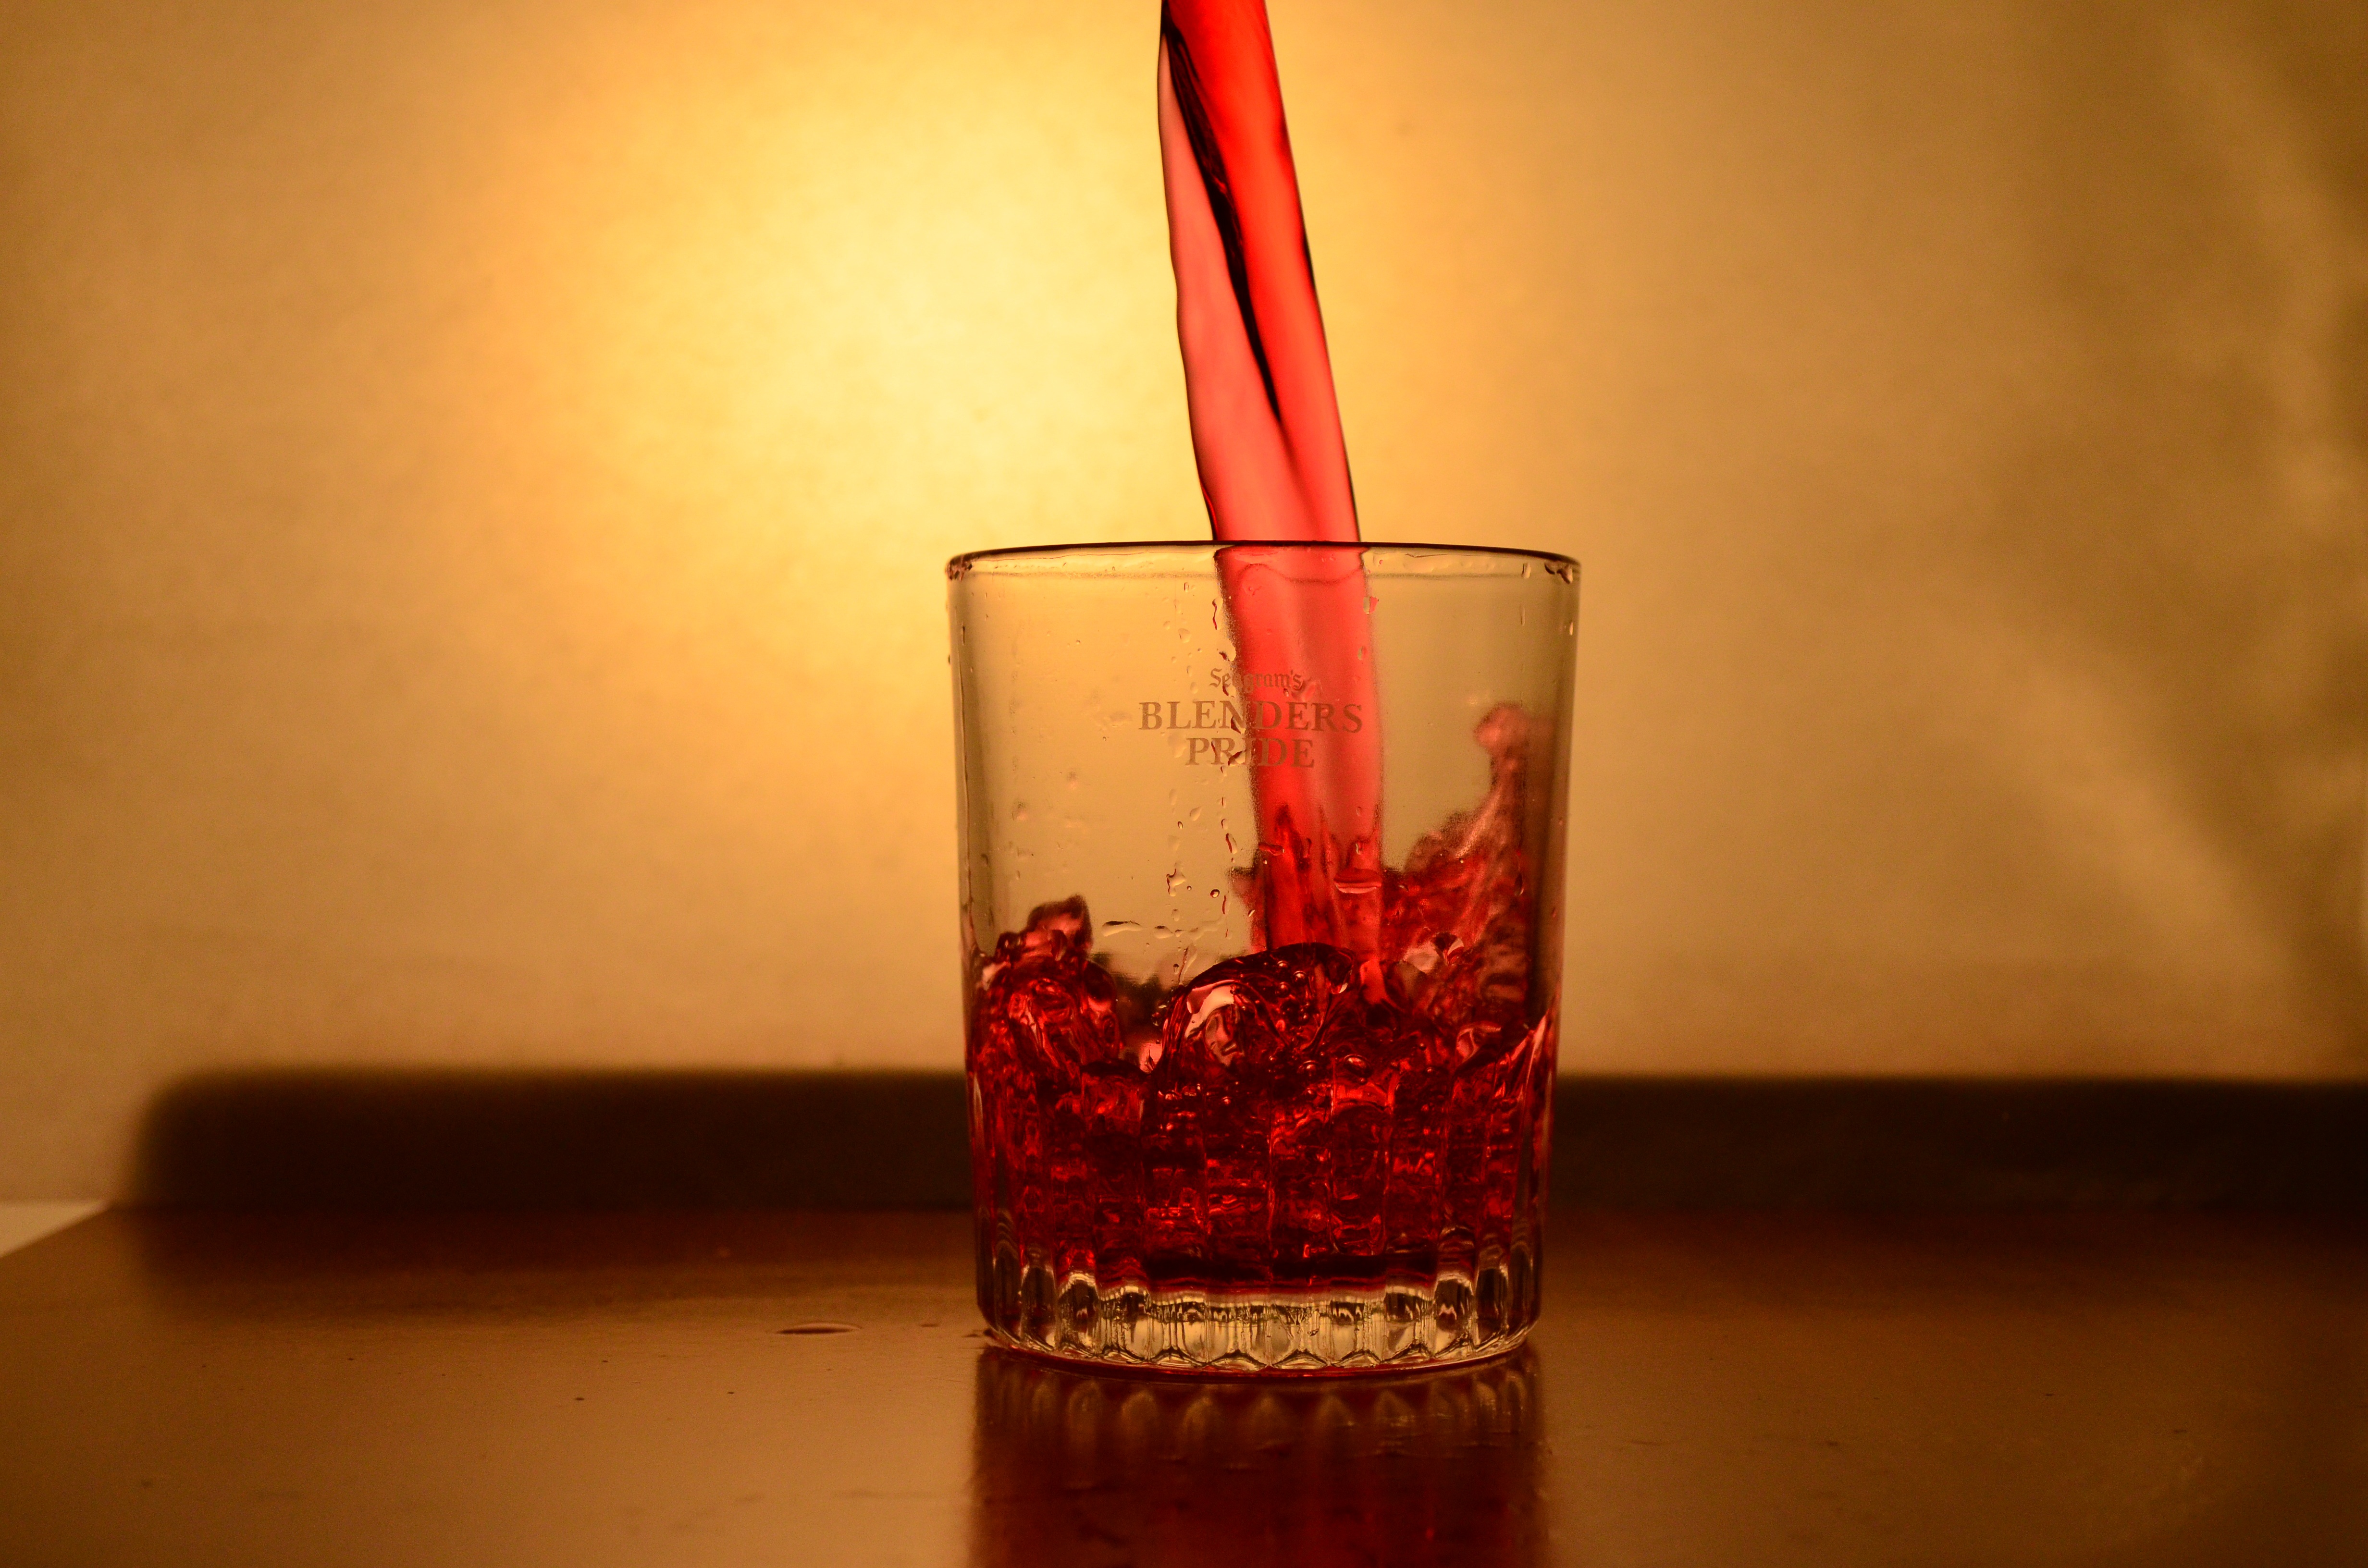
liquid, wine, glass, red, splash, beverage, drink, bottle, alcohol, cocktail, pouring, juice, liqueur, fill, alcoholic beverage, distilled beverage